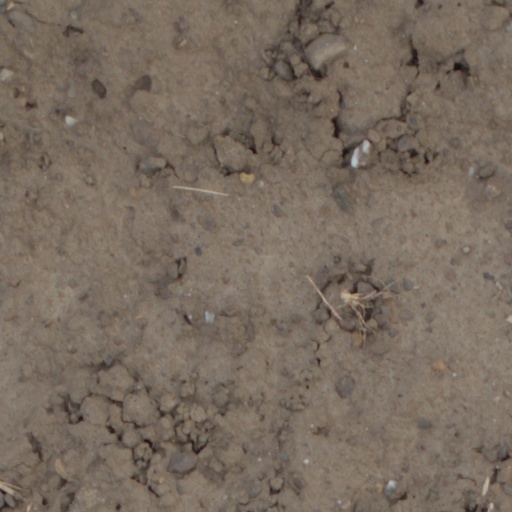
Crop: wheat